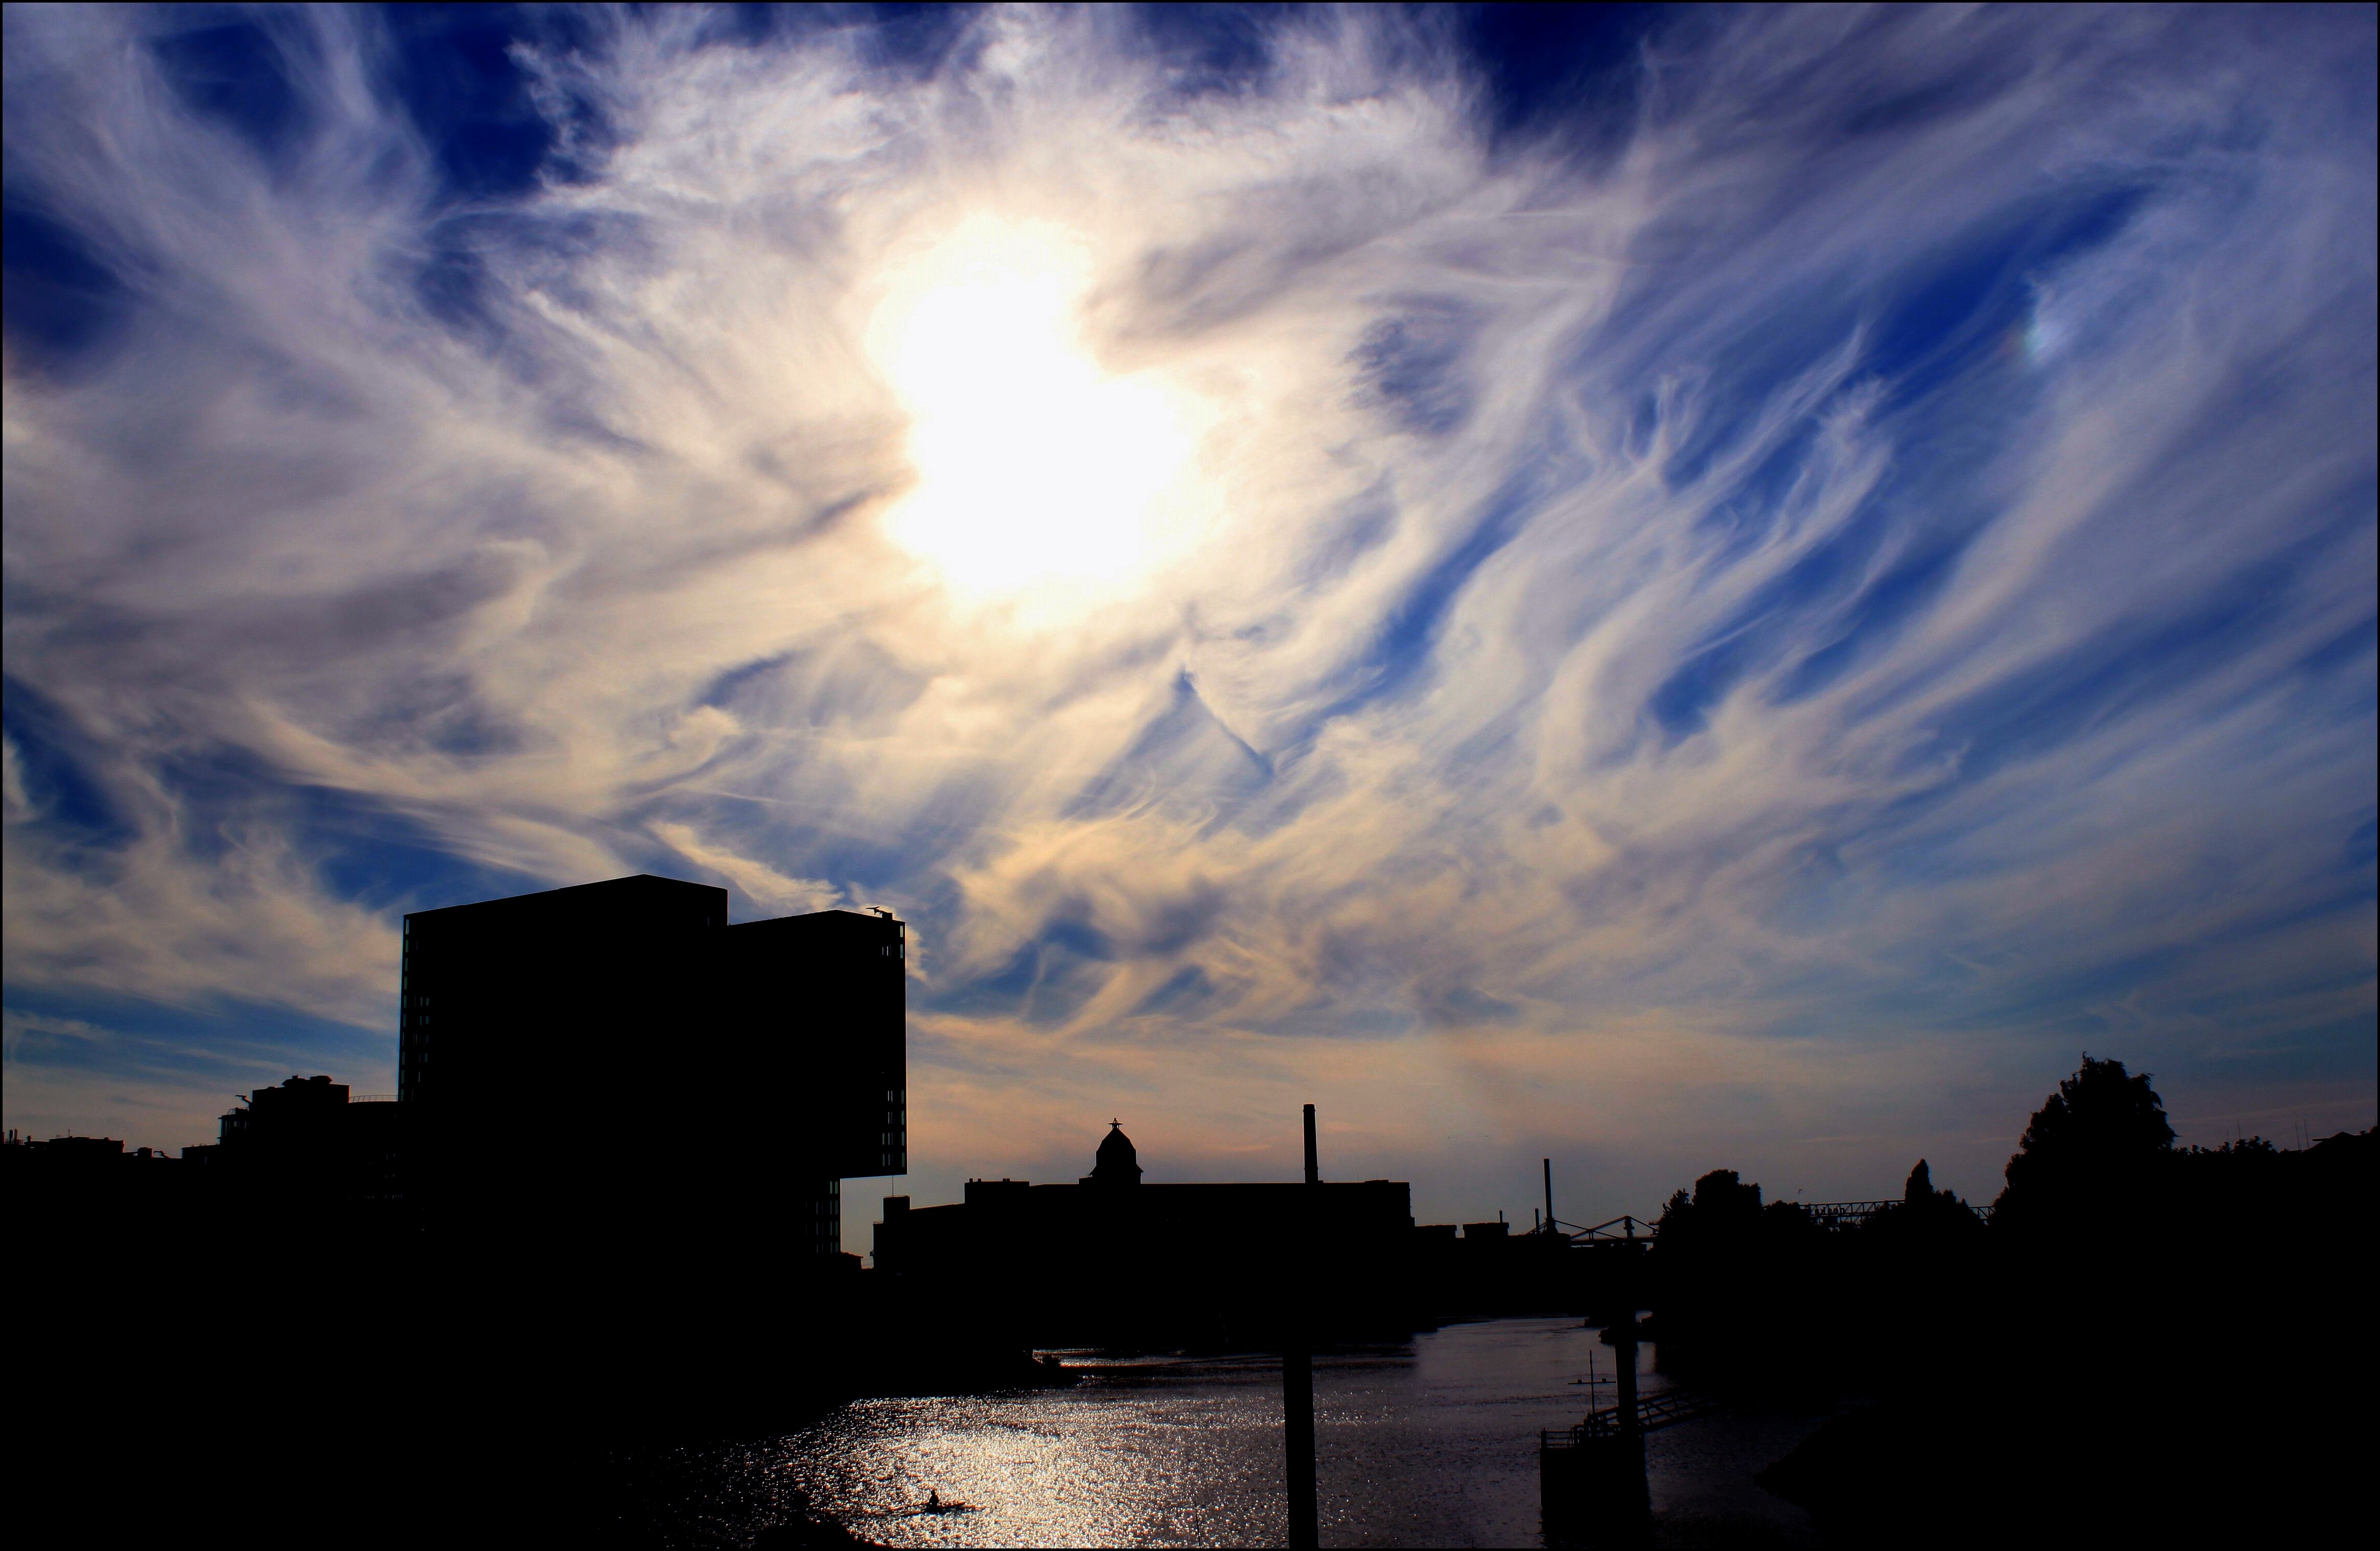
nature, horizon, silhouette, light, cloud, sky, sun, sunrise, sunset, sunlight, morning, dawn, city, atmosphere, panorama, dusk, evening, reflection, darkness, blue, city view, clouds, germany, beautiful, dramatic sky, mood, waters, abendstimmung, rhine, sunbeam, afterglow, back light, rhine river, dusseldorf, cloud formation, dramatic clouds, meteorological phenomenon, in the lens